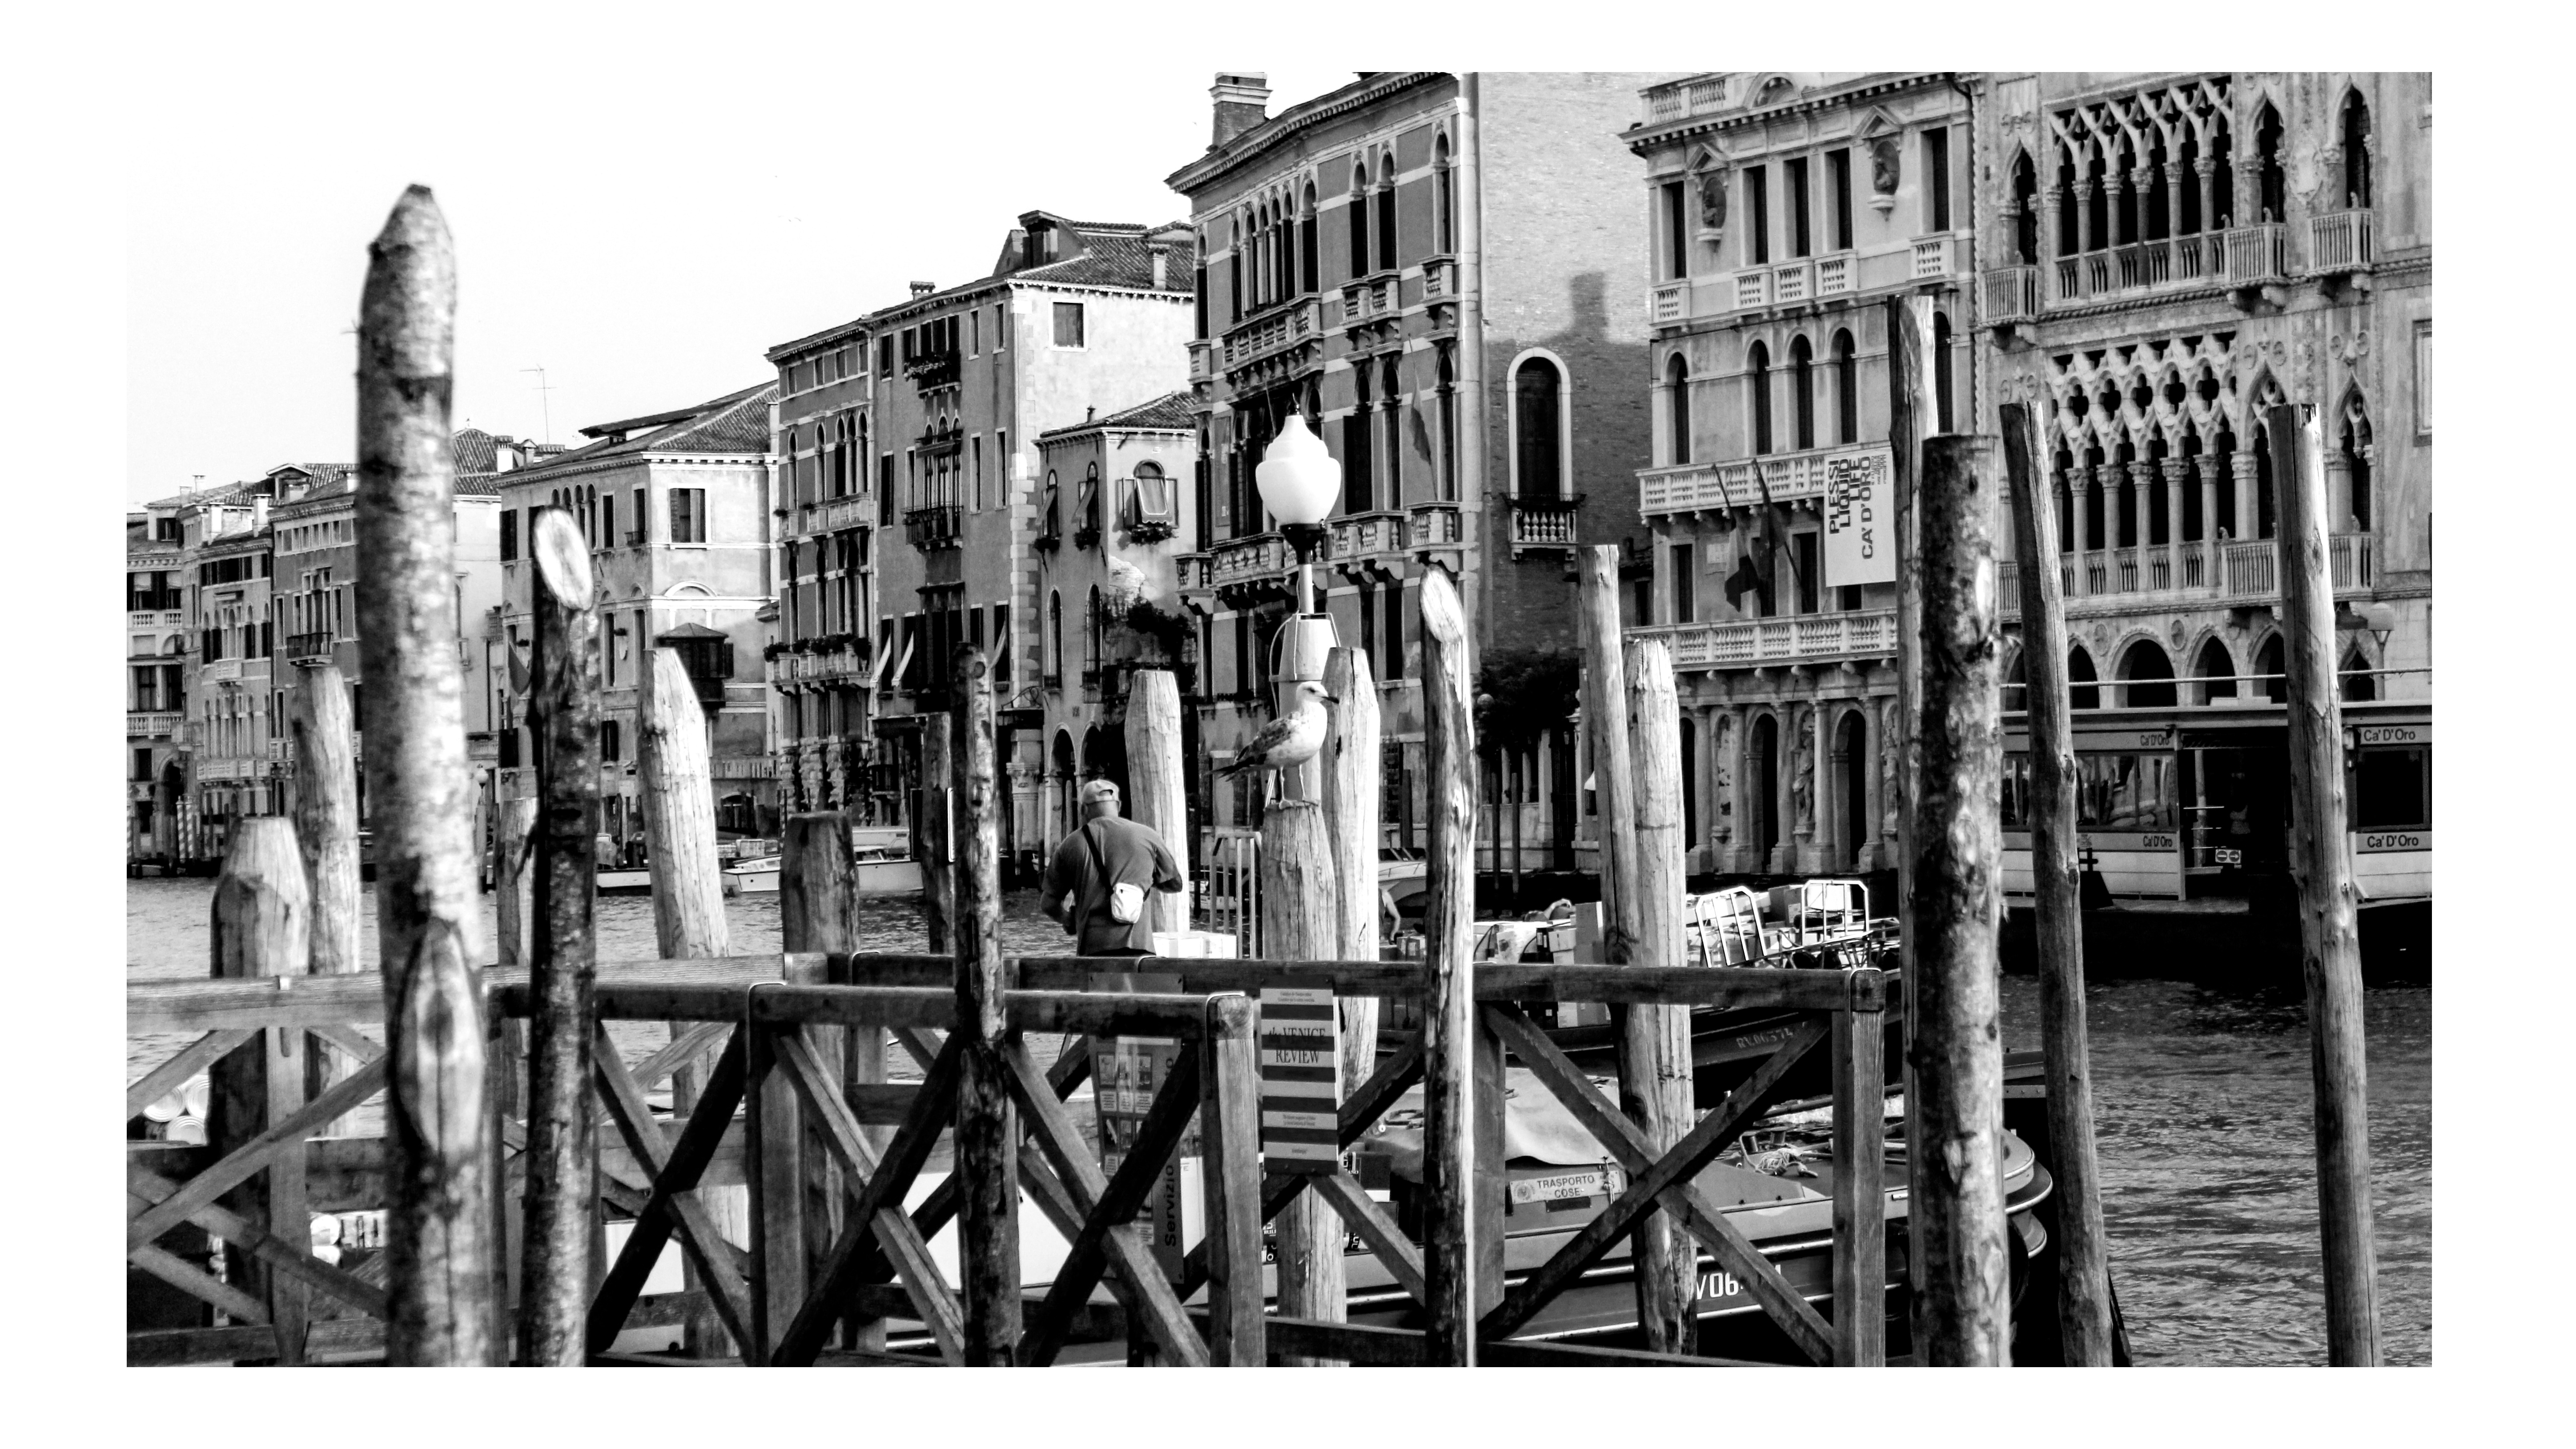
black and white, photography, monochrome, photograph, monochrome photography, residential area